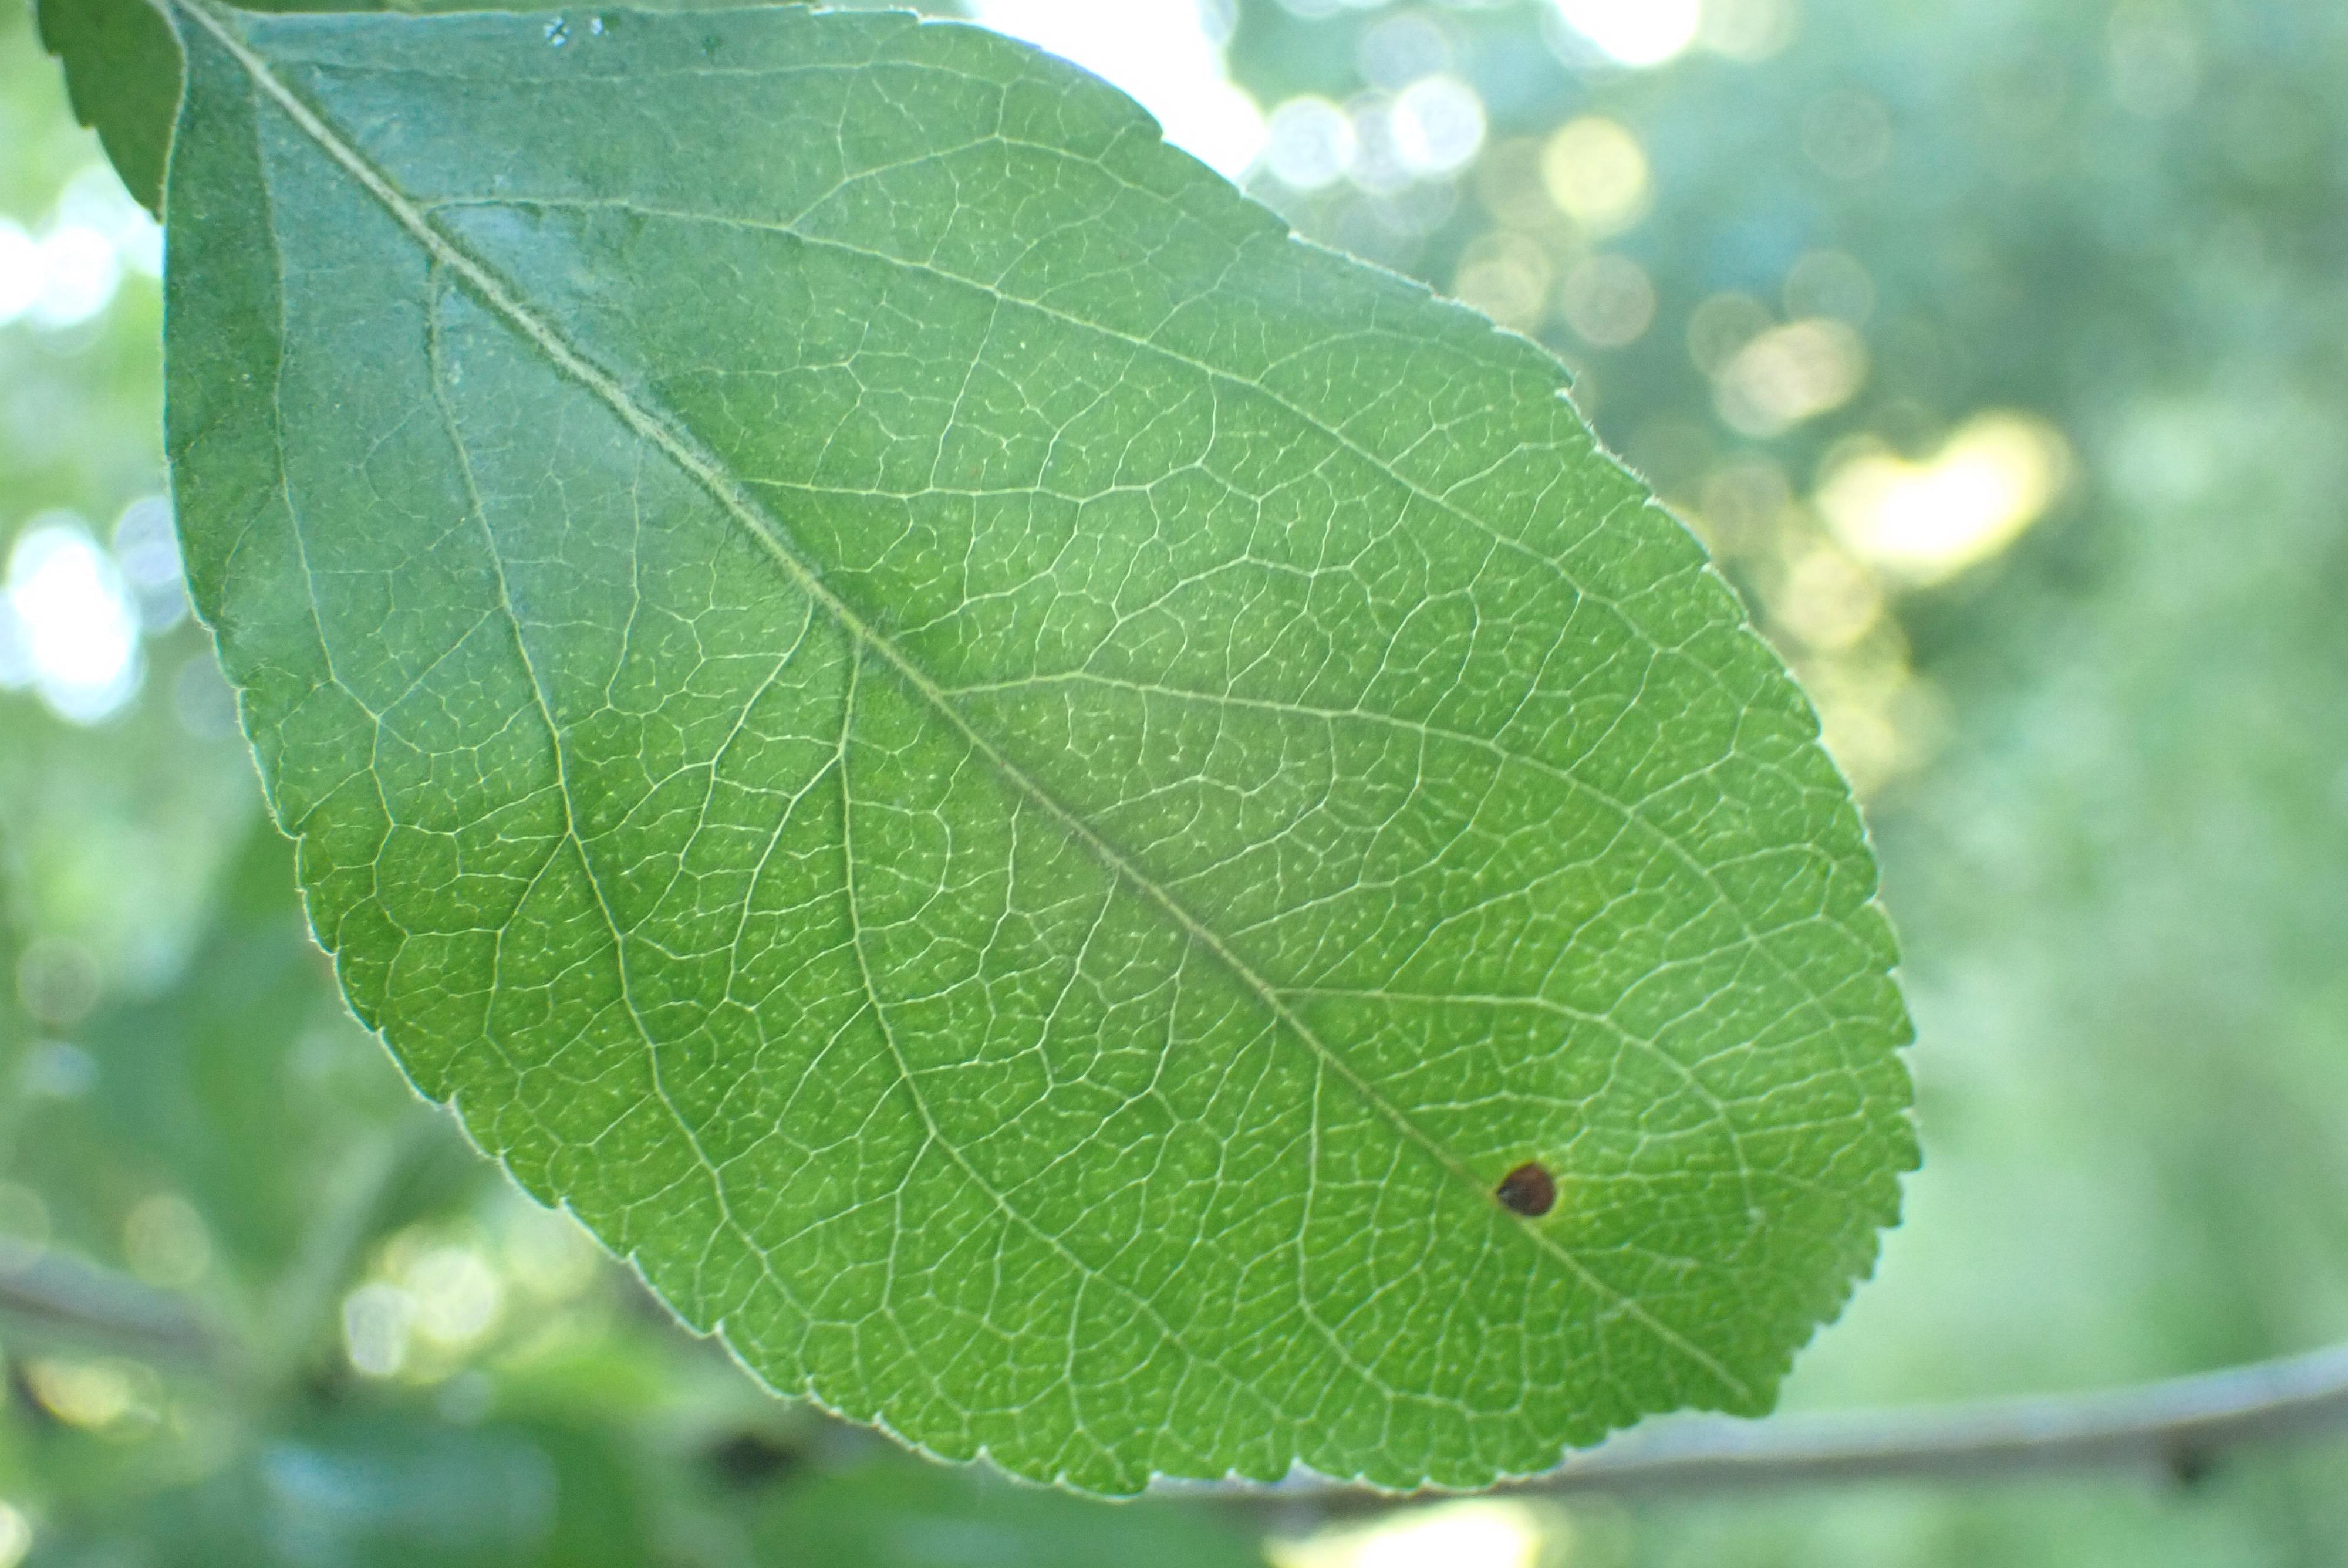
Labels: frog_eye_leaf_spot